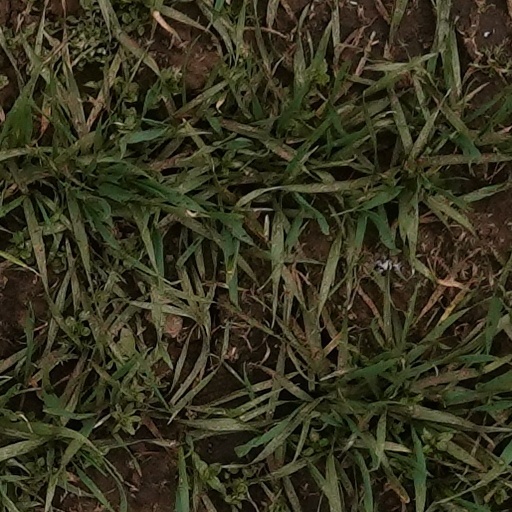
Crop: wheat